Charles-Marie-Napoléon de Beaufort d'Hautpoul

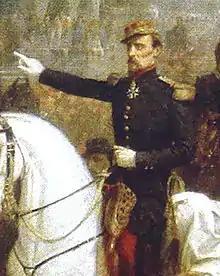
Baudoin Beaufort d'Hautpoul in 1860.

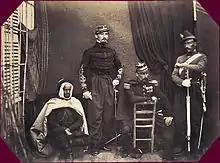
Brigade General Beaufort d'Hautpoul (seated) as commanding officer of the Tlemcen subdivision in the Province of Oran. Standing: staff captain Pierre Séguier. Circa 1856.

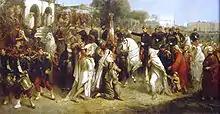
French expedition in Lebanon led by General Beaufort d'Hautpoul, landing in Beyrouth on 16 August 1860.

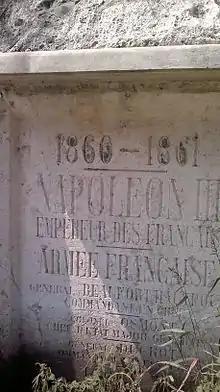
Commemorative stelae at Nahr al-Kalb for Napoleon III and the GeneraI

Charles-Marie-Napoléon de Beaufort d'Hautpoul (9 November 1804, Naples – 18 May 1890) was a French general of the 19th century. He was born in Naples, Italy, where his father served as Colonel in the "Génie" ("Military engineering"). He entered Saint-Cyr from 1820 to 1824, and ultimately became "général de brigade d'état-major".